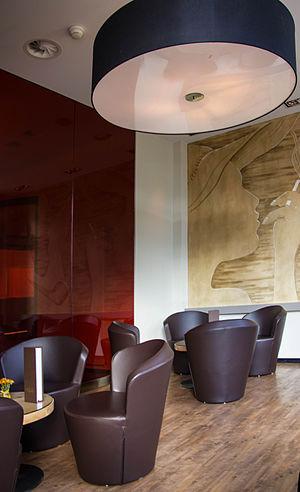
Historiquement, un fumoir est la pièce d'une maison, d'un hôtel ou d'un restaurant dévolue à la consommation du tabac sous diverses formes, notamment cigares, pipes et narguilés. Dans les pays où les lois anti-tabac n'autorisent plus de fumer dans les lieux publics clos, ce nom désigne à présent une pièce vouée à la consommation du tabac, principalement des cigarettes, assortie d'extracteurs de fumée et obéissant à certaines normes. On en trouve notamment dans des bâtiments où il est interdit de fumer ailleurs, comme des immeubles de bureaux, des aéroports ou des navires. Elles sont parfois financées par une marque commerciale de cigarettes et portent aux murs des publicités pour celle-ci.